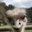
Label: bird